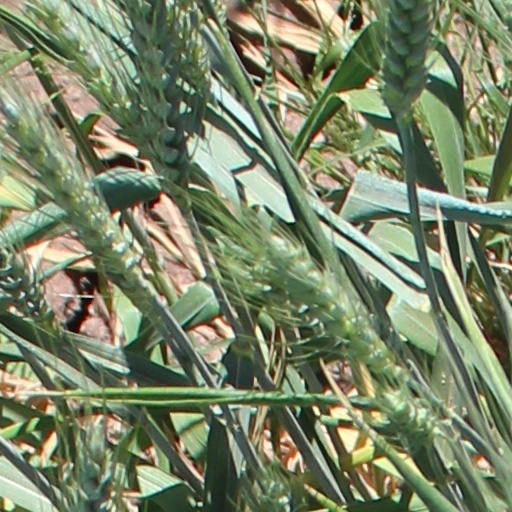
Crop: wheat